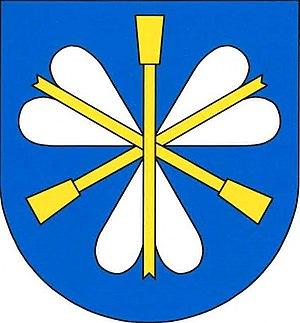
Středokluky est une commune du district de Prague-Ouest, dans la région de Bohême-Centrale, en Tchéquie. Sa population s'élevait à 1 207 habitants en 2020.